Administrative law in Mongolia

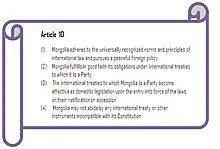
Article 10 of 1992 Constitution of Mongolia

Statutes are a primary source of law. There is an accepted distinction between normative acts (which regulates conventional social behavior) and non-normative acts.